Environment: real
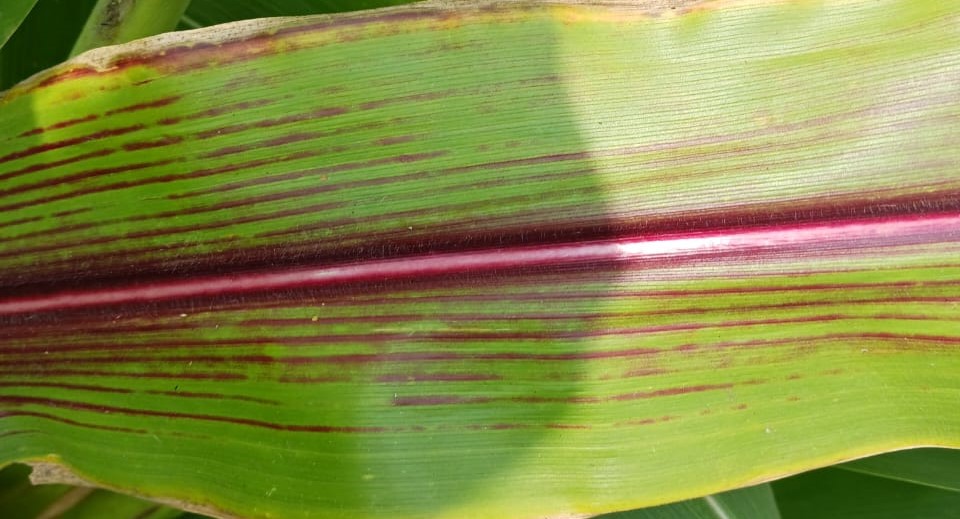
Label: phosphorus_deficiency